Integrated Woz Machine

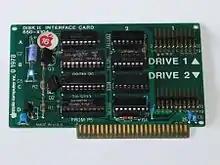
Original disk II controller. "Integrated Woz Machine" implemented all their logic on a single chip.

The Integrated Woz Machine (or IWM for short) is a single-chip version of the floppy disk controller for the Apple II. It was also employed in Macintosh computers.